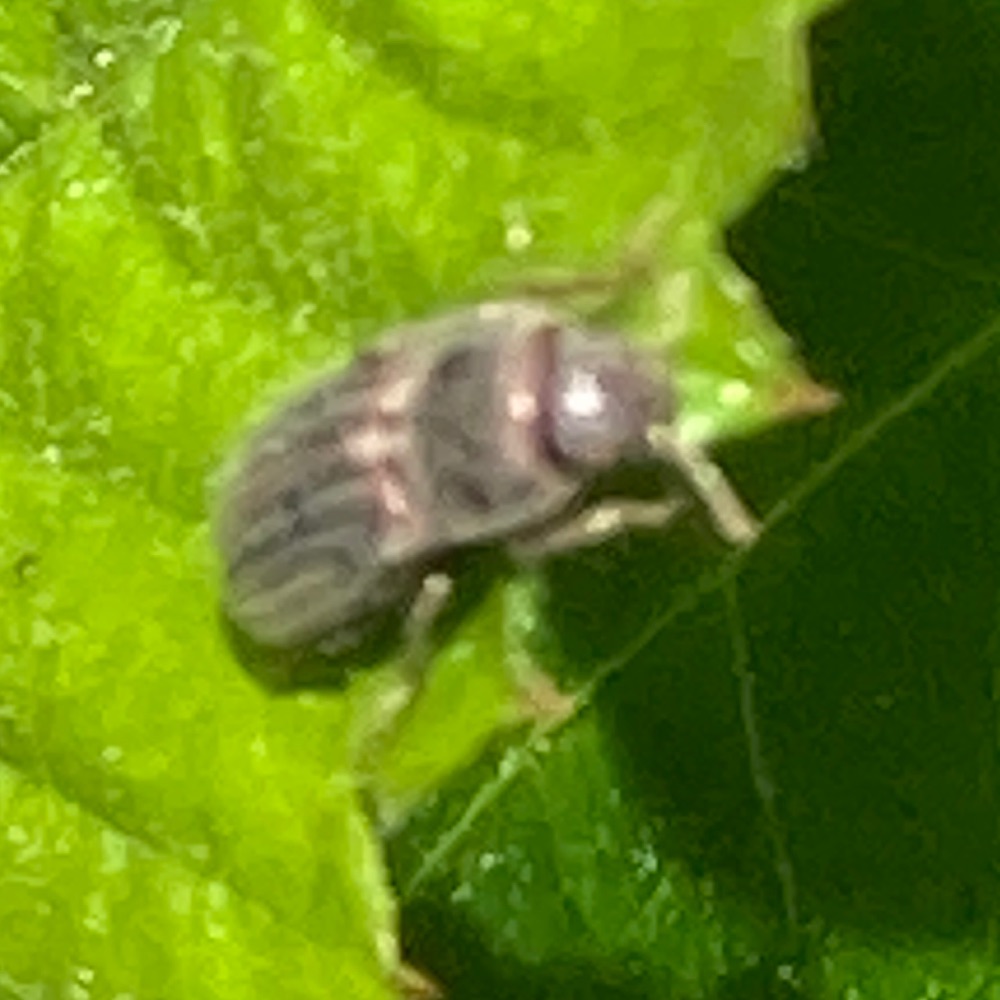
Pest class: clickbeetles_wireworms